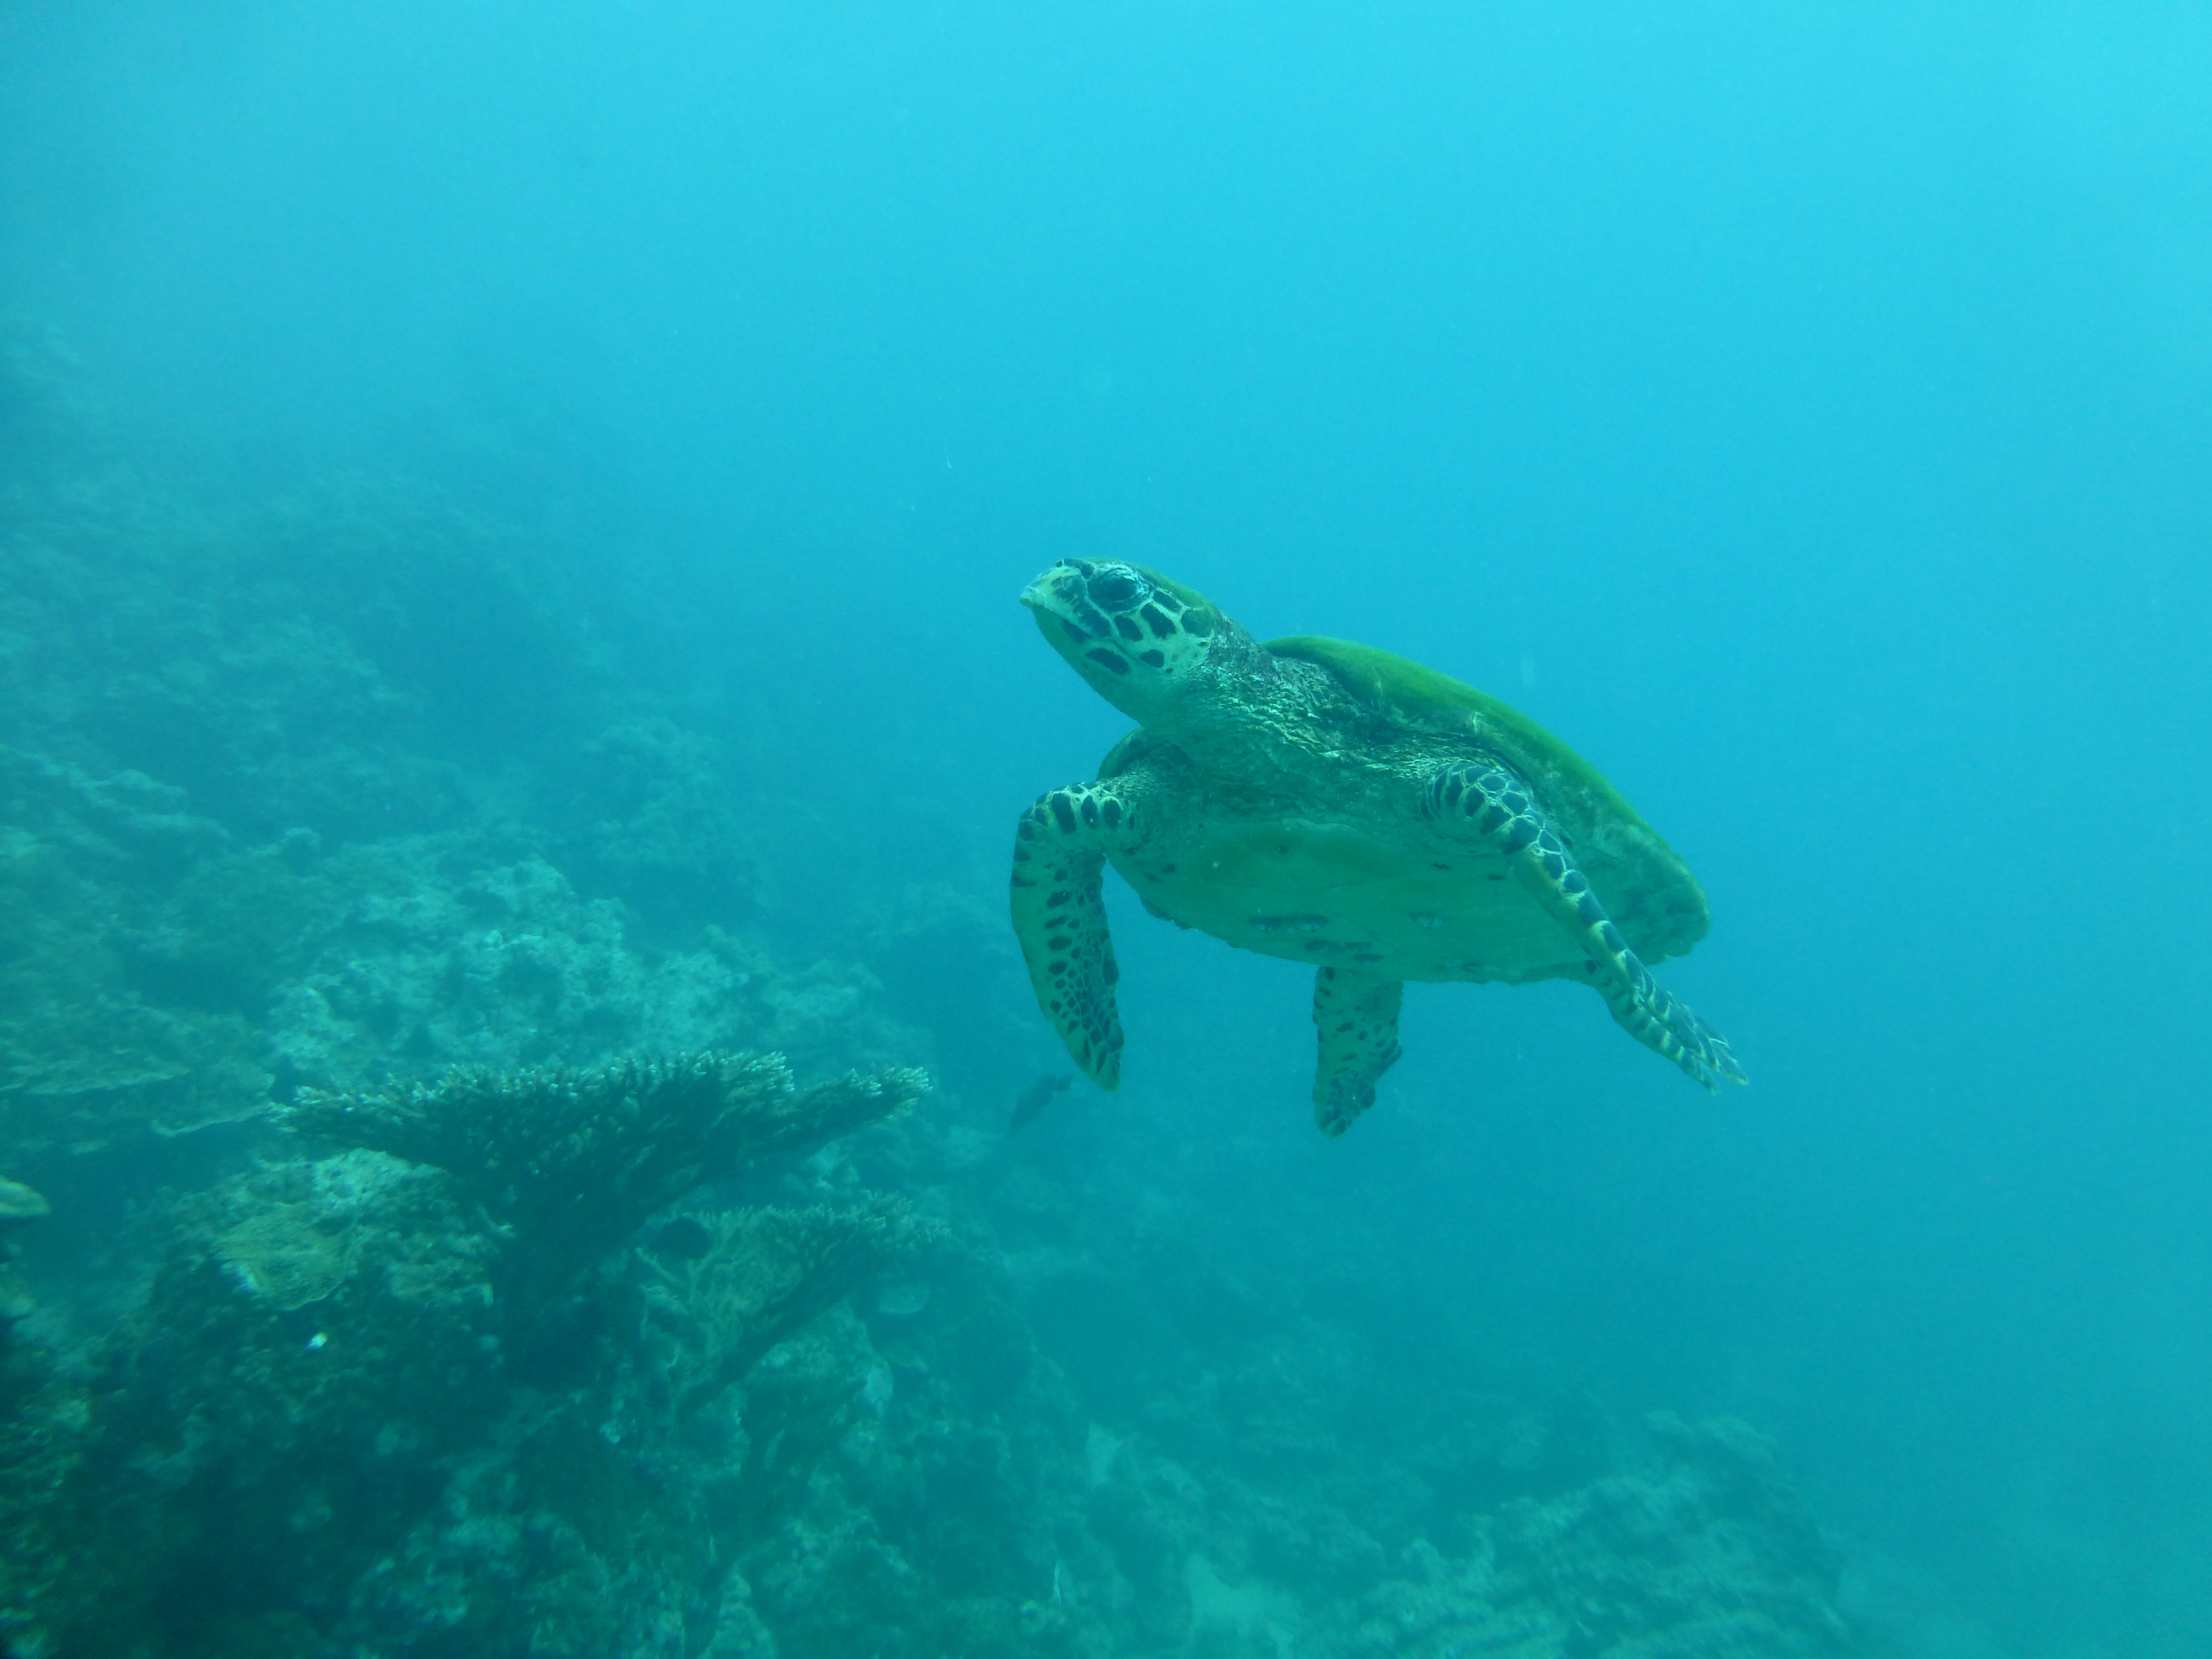
sea, diving, underwater, biology, blue, turtle, sea turtle, reptile, loggerhead, marine biology